Quantum Error

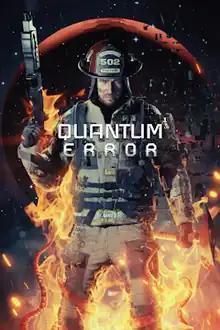

Quantum Error is a 2023 action horror video game developed and published by TeamKill Media. The game was released digitally for the PlayStation 5 on November 3, 2023. It was then released physically for the PS5 in the United States on November 17, and in Europe on December 8. It received negative reviews from critics.